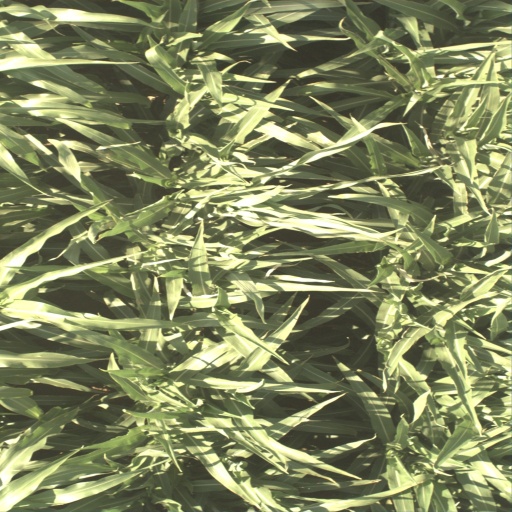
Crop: sorghum